Little Kix

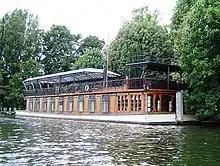
"Little Kix" was recorded on the "Astoria".

The album was recorded aboard the Astoria, a boat that housed a recording studio owned by David Gilmour of Pink Floyd, and marked a departure from the band's previous way recording in that bandleader Draper had been removed from his position of producer by the record company and was replaced by Hugh Padgham, formerly a producer for Phil Collins, XTC and the Police, to ensure more "independent local radio friendly" sound. Draper also stated that the working method was greatly different from his work on the former two albums: ""Little Kix" was the only album I had to make demos for, the rest I just made up as I went along".